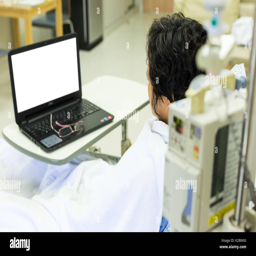
female patient is watching computer screen for chat with children or read some news